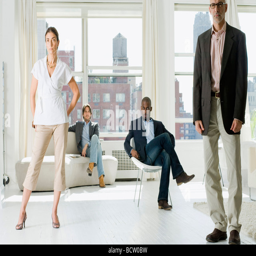
man and a woman standing with their colleagues sitting behind them